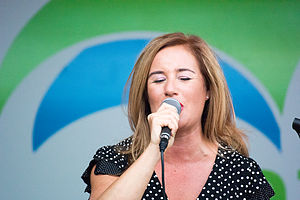
Milana Mišić
Milana Mišić
"Laila Anna-Maria Milana Mišić-Puukari er en finsk sangerinde og optiker. Hun er datter af afdøde sangerinde Laila Kinnunen og den kroatisk-jugoslaviske sanger Milan ""Mišo"" Mišić.